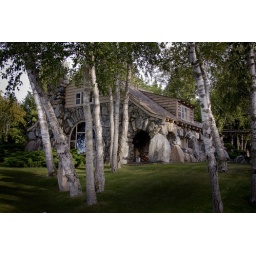
Legendary architect Earl Young built stone houses from 1918 - 1973 in Charlevoix